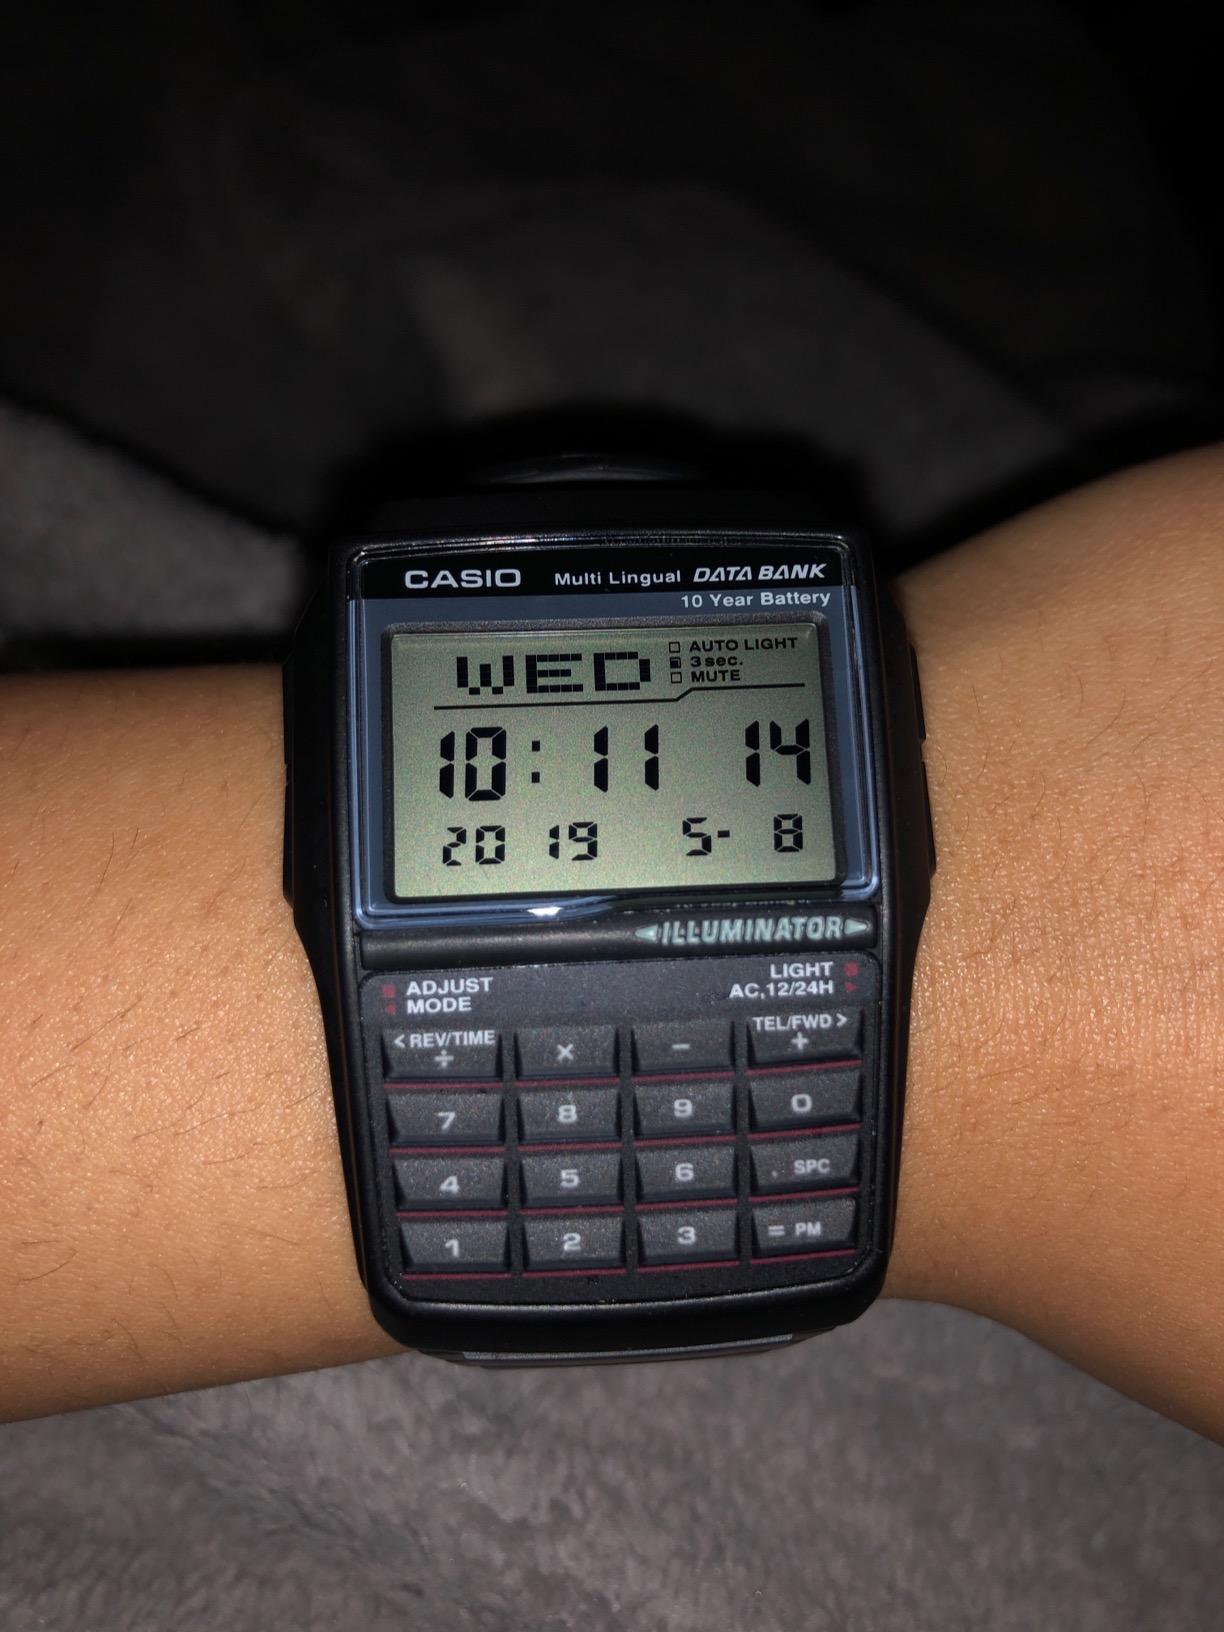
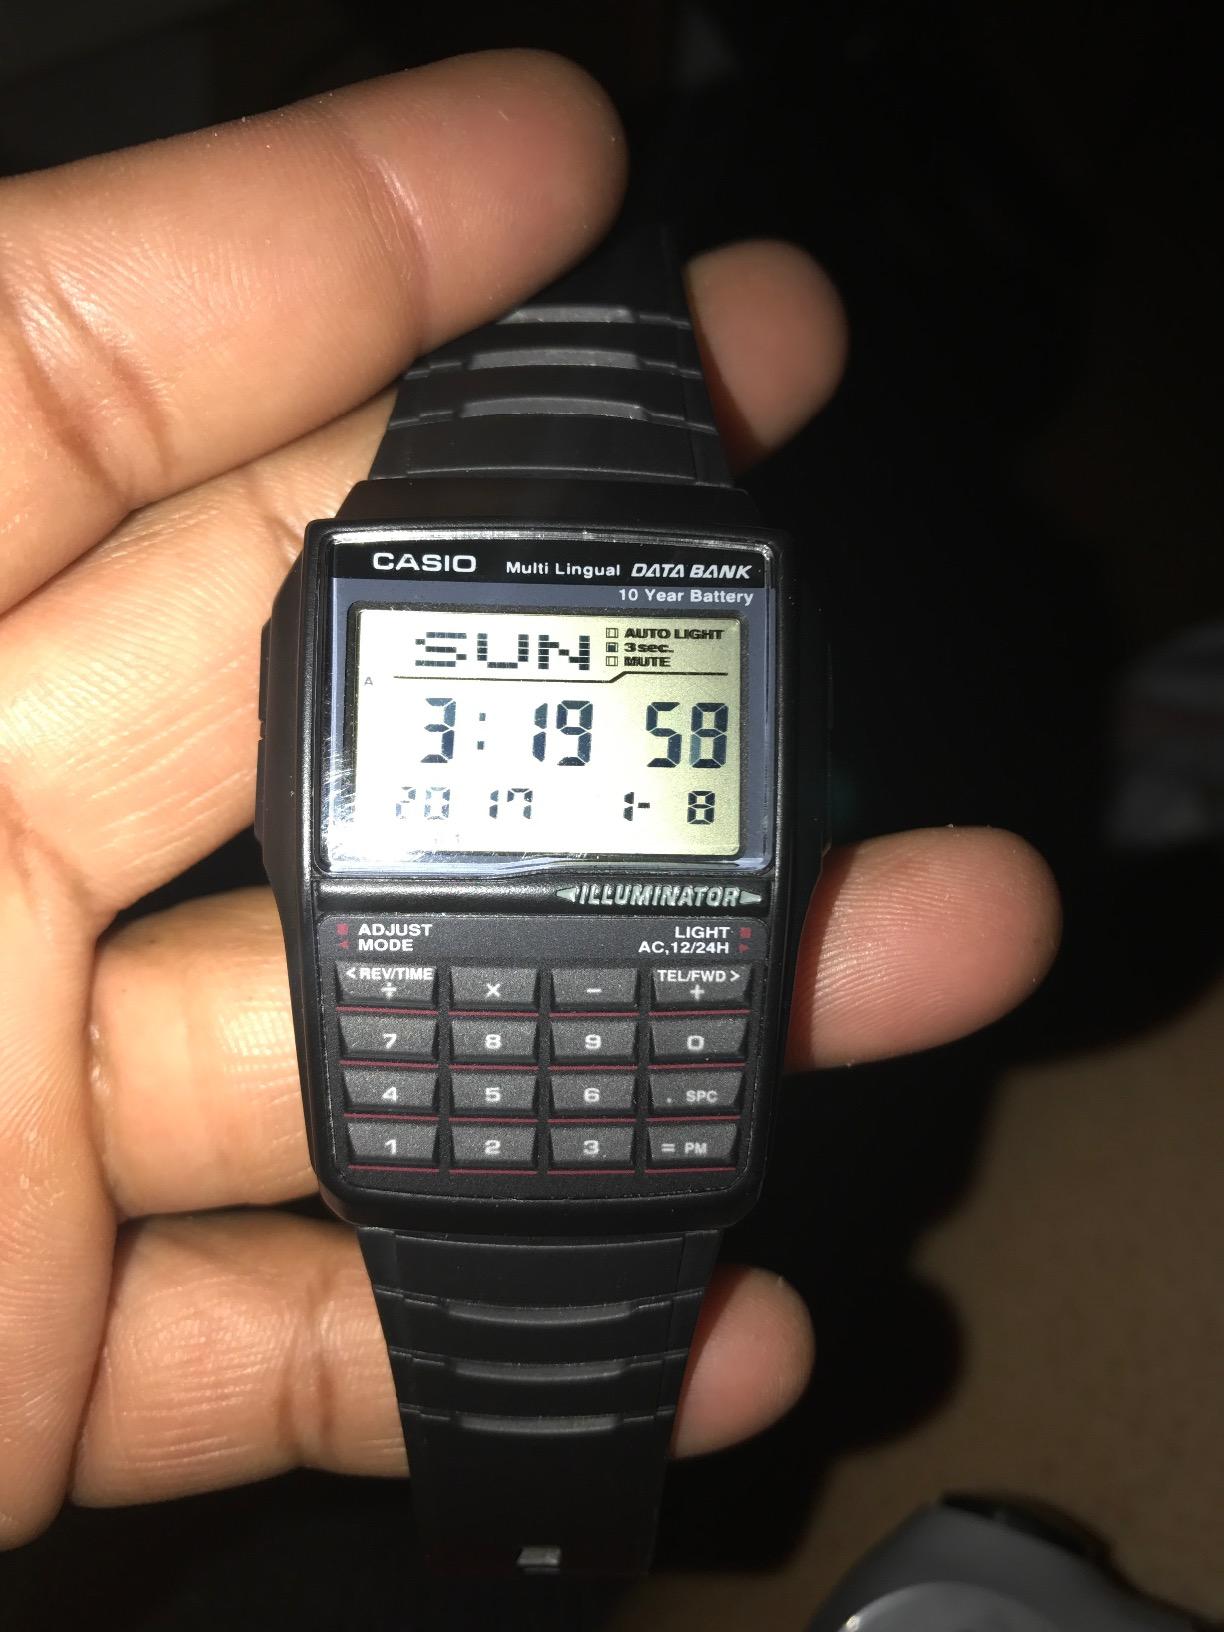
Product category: accessories_watch
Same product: yes